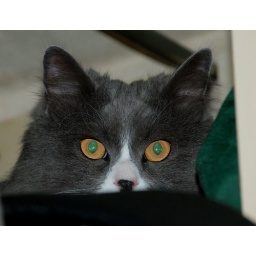
My cat Tom was trying to hide jumping over closets and chairs,but finally here he is!Look at his expression:)